Hubert Bruls

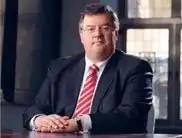
Bruls in 2012

Hubertus Maria Franciscus "Hubert" Bruls (born 6 February 1966) is a Dutch politician who has served as Mayor of Nijmegen since 2012. A member of the Christian Democratic Appeal (CDA), he has also served as chairman of the Dutch Security Council since 2016.